The Crisis is Over

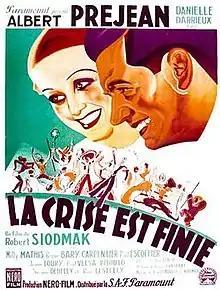

The Crisis is Over (French: La crise est finie) is a 1934 French musical comedy film directed by Robert Siodmak and starring Albert Préjean, Danielle Darrieux and Marcel Carpentier. Many of those who worked on the film were exiles from Nazi Germany. It was made by Nero Films, which until recently had been based in Berlin.